Answer in natural language. Which object is closer to the camera taking this photo, black color retangle shape fridge or black wooden dresser? Choose between the following options: black color retangle shape fridge or black wooden dresser
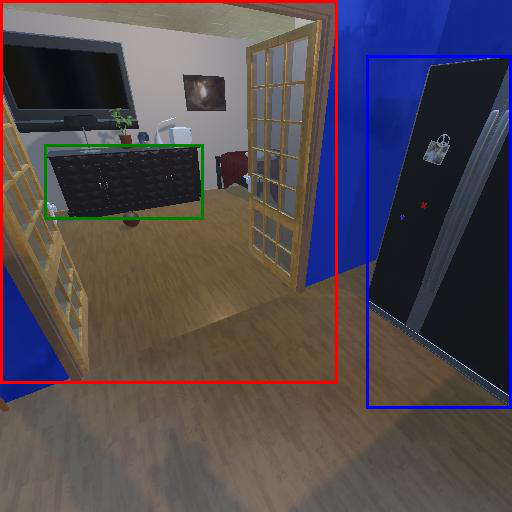
<answer>black color retangle shape fridge</answer>